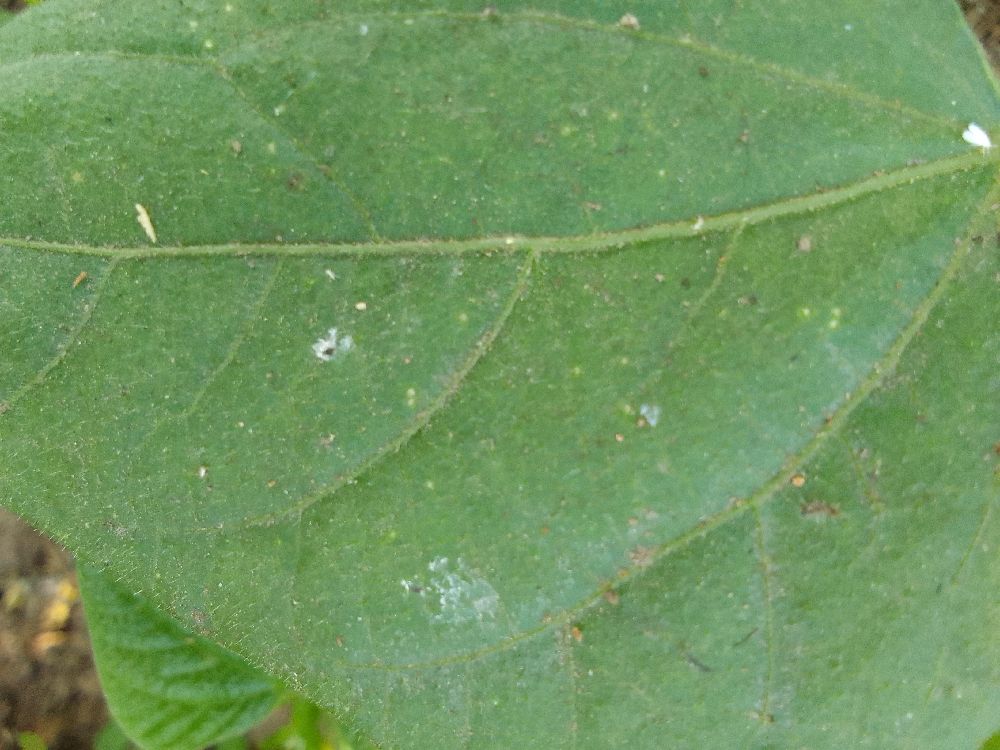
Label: healthy